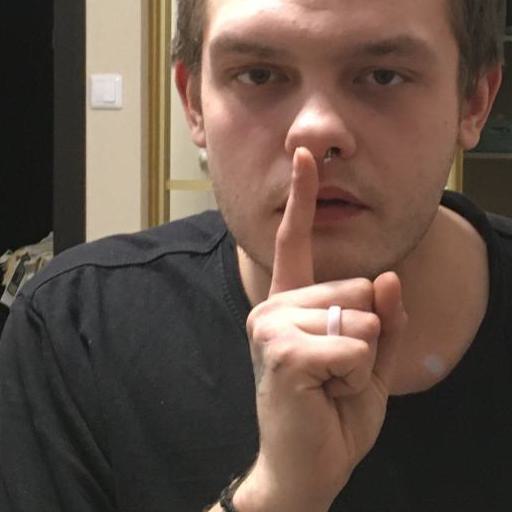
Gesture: mute